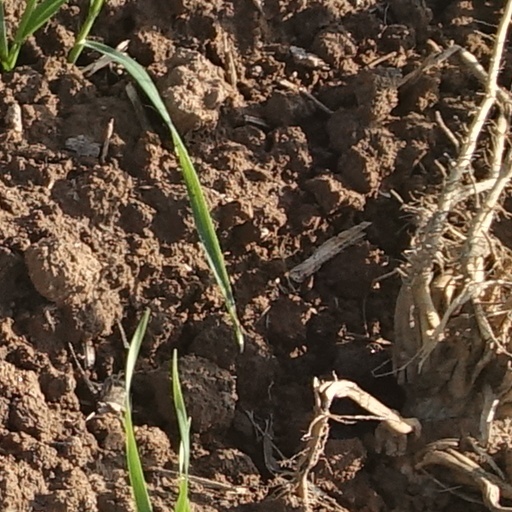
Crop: wheat